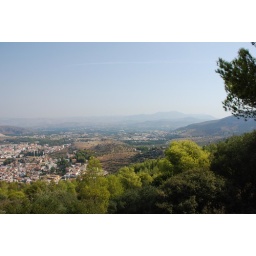
the road we took around the mountain to Drepanos